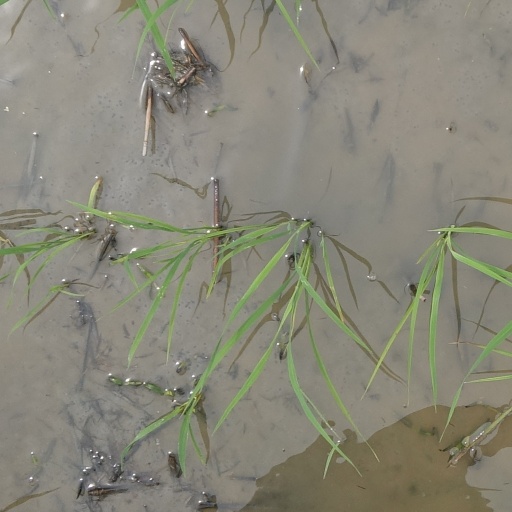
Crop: rice